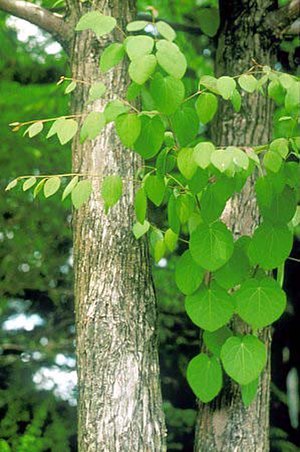
Almindelig hjertetræ / Hjemsted
Almindelig hjertetræ er en stor, løvfældende busk eller et lille, mangestammet træ.